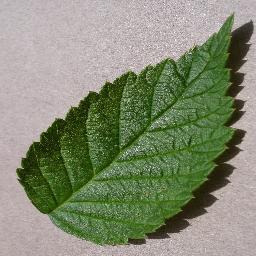
Label: Raspberry___healthy